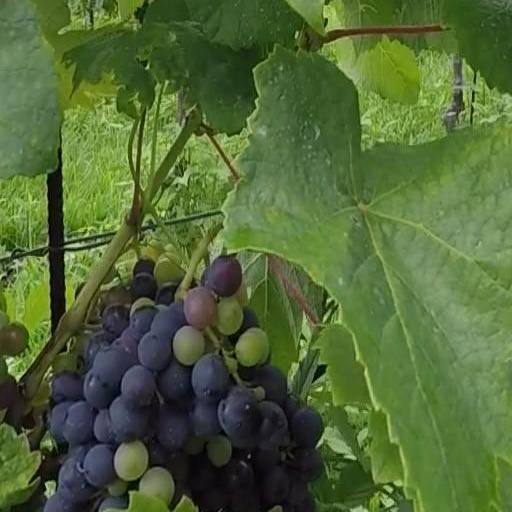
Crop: grape